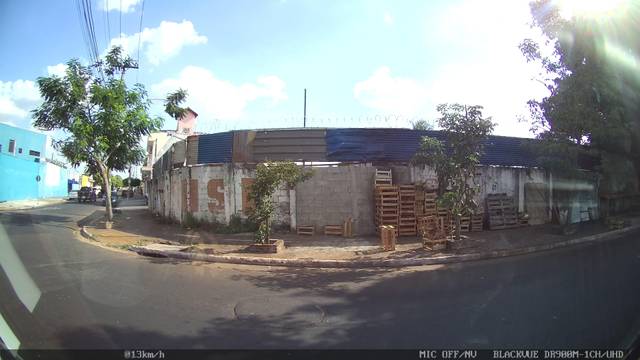
Region: Brazil
Coordinates: -21.196, -47.839